Rara Lake

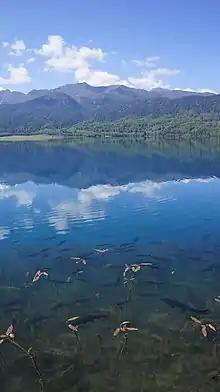
Fish in clear water of Rara

Rara Lake, being surrounded by Rara National Park, has unique floral and faunal importance with rare and vulnerable species. The park was established in 1976 to preserve the beauty of the lake and protect it from sedimentation and adverse human activities. The Park flora consists of 1074 species, of which 16 are endemic to Nepal; the fauna includes 51 species of mammals and 214 species of birds. The hills surrounding the lake is covered with coniferous forest like Himalayan cypress, West Himalayan Spruce, Black Juniper and Oak. The national flower of the country Rhododendron also occurs here.